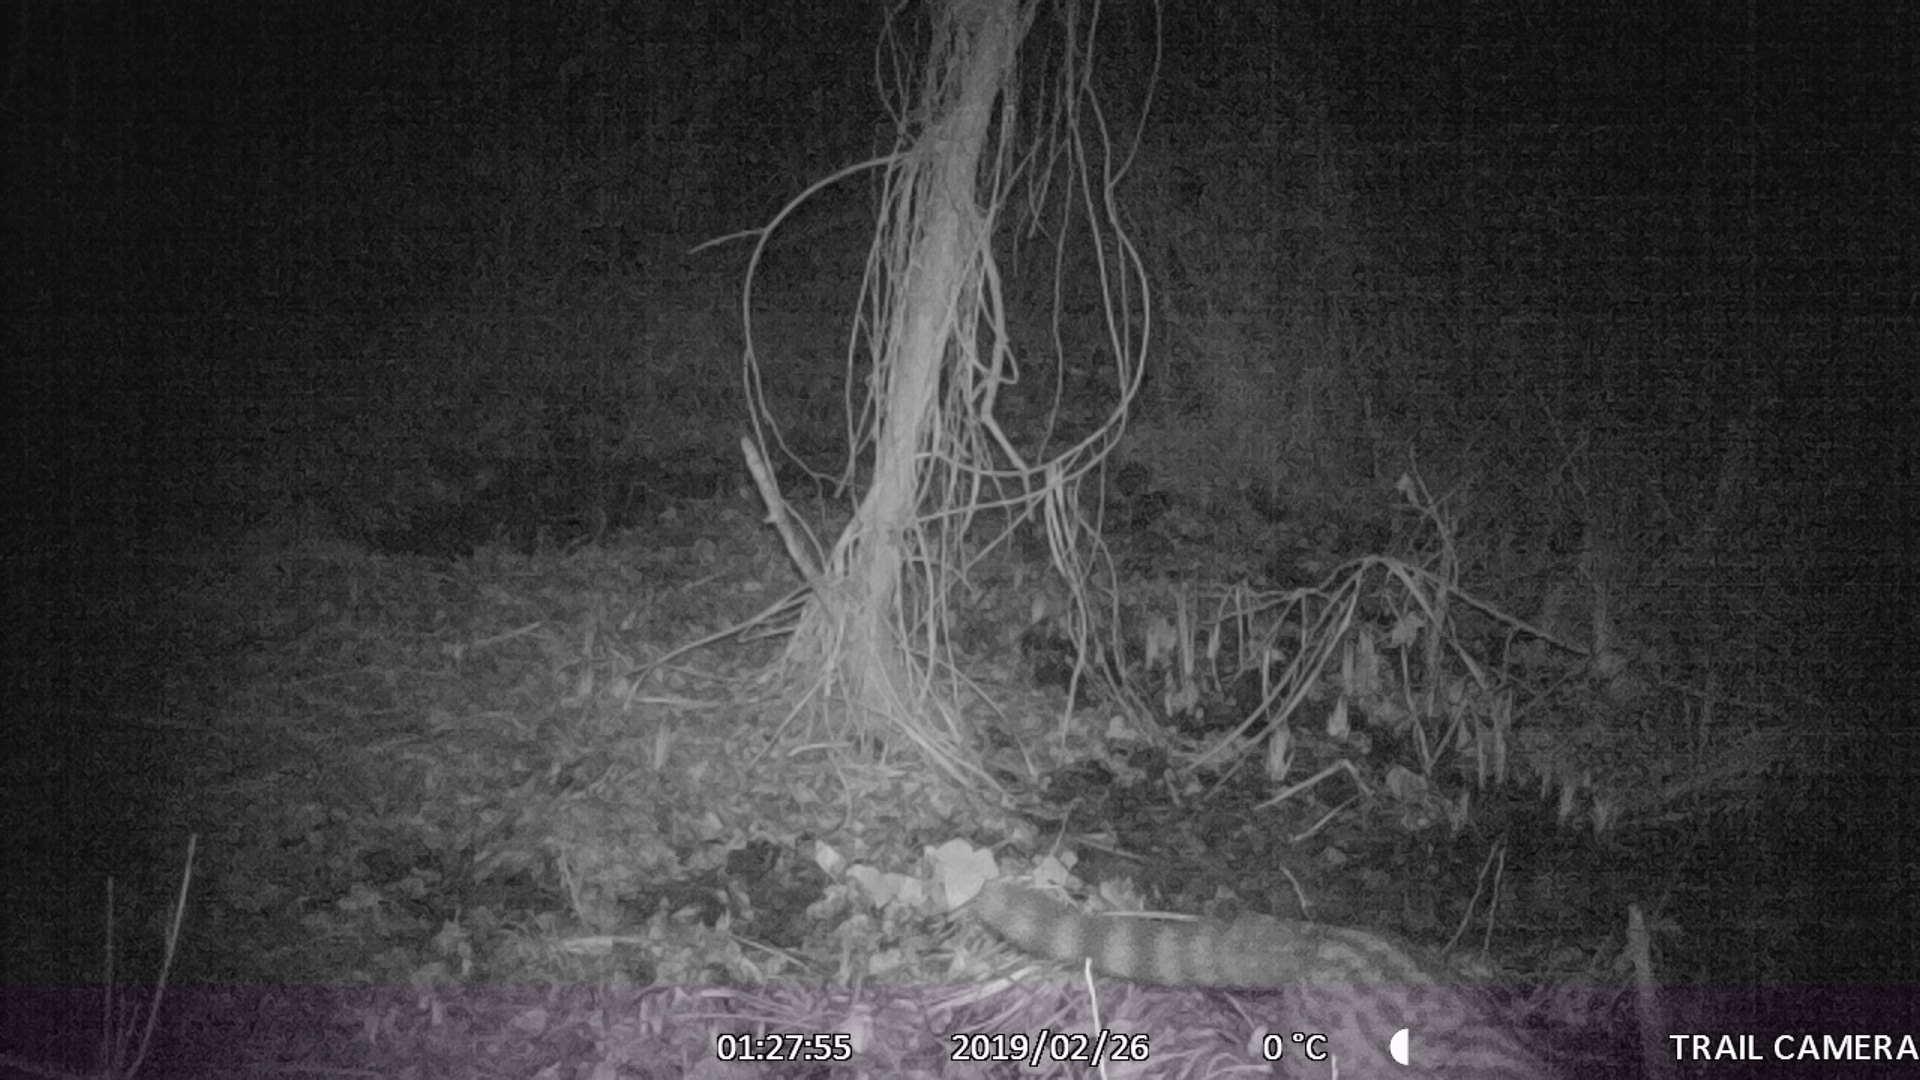
Species: Genetta genetta